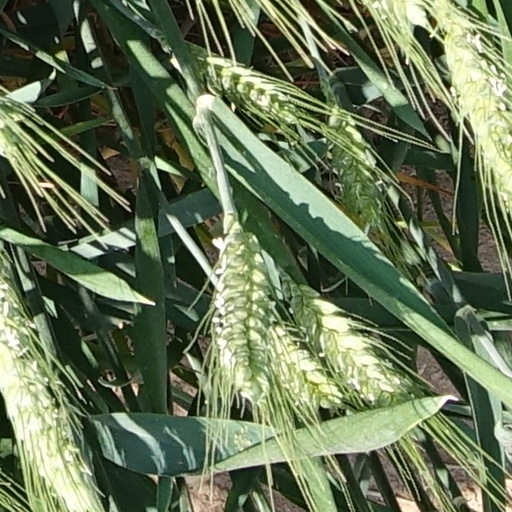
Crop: wheat